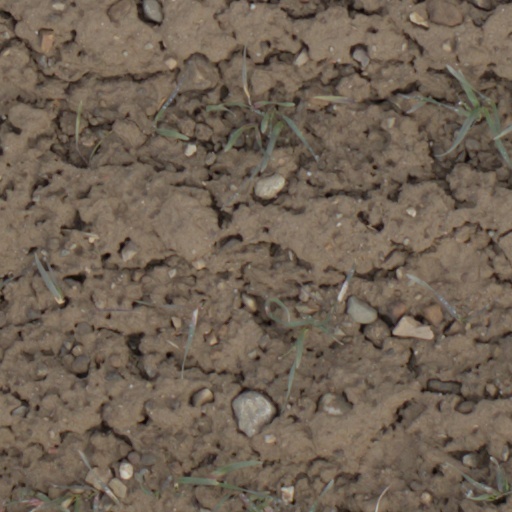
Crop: wheat